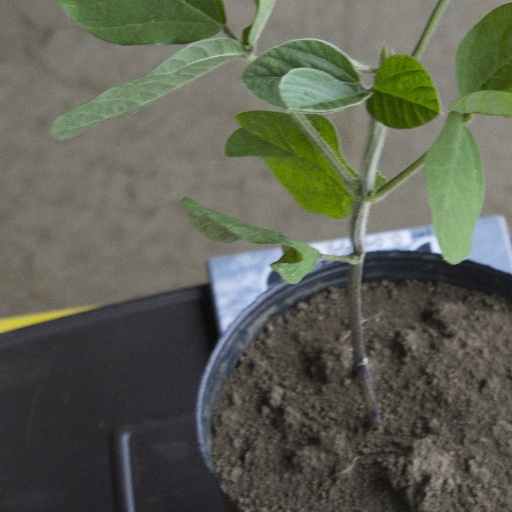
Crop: soybean